Commercial area

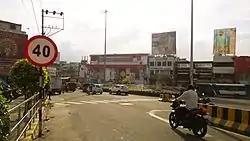
Commercial area in Visakhapatnam

The Neighbourhood Commercial 1 (CN1) zone is intended for small sites in or near dense residential neighbourhoods. The zone encourages the provision of small-scale retail and service uses for nearby residential areas. Some uses which are not retail or service in nature are also allowed so a variety of uses may locate in existing buildings. Uses are restricted in size to promote a local orientation and to limit adverse impacts on nearby residential areas. Development is intended to be pedestrian-oriented and compatible with the scale of surrounding residential areas. Parking areas are restricted, since their appearance is generally out of character with the surrounding residential development and the desired orientation of the uses.